Isohara Station

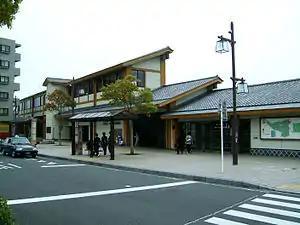
Isohara Station in May 2008

is a passenger railway station in the city of Kitaibaraki, Ibaraki Prefecture, Japan, operated by East Japan Railway Company (JR East).